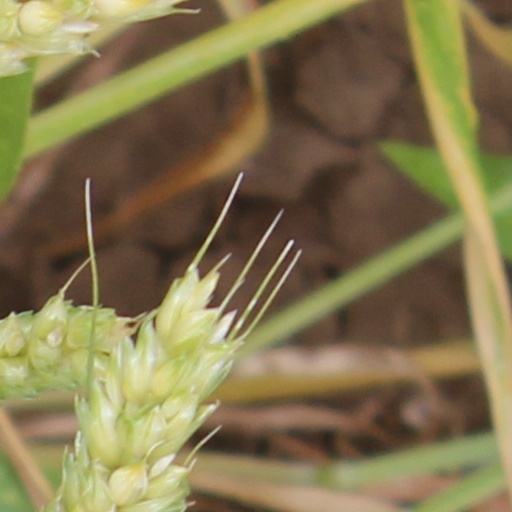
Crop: wheat